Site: brandenburg
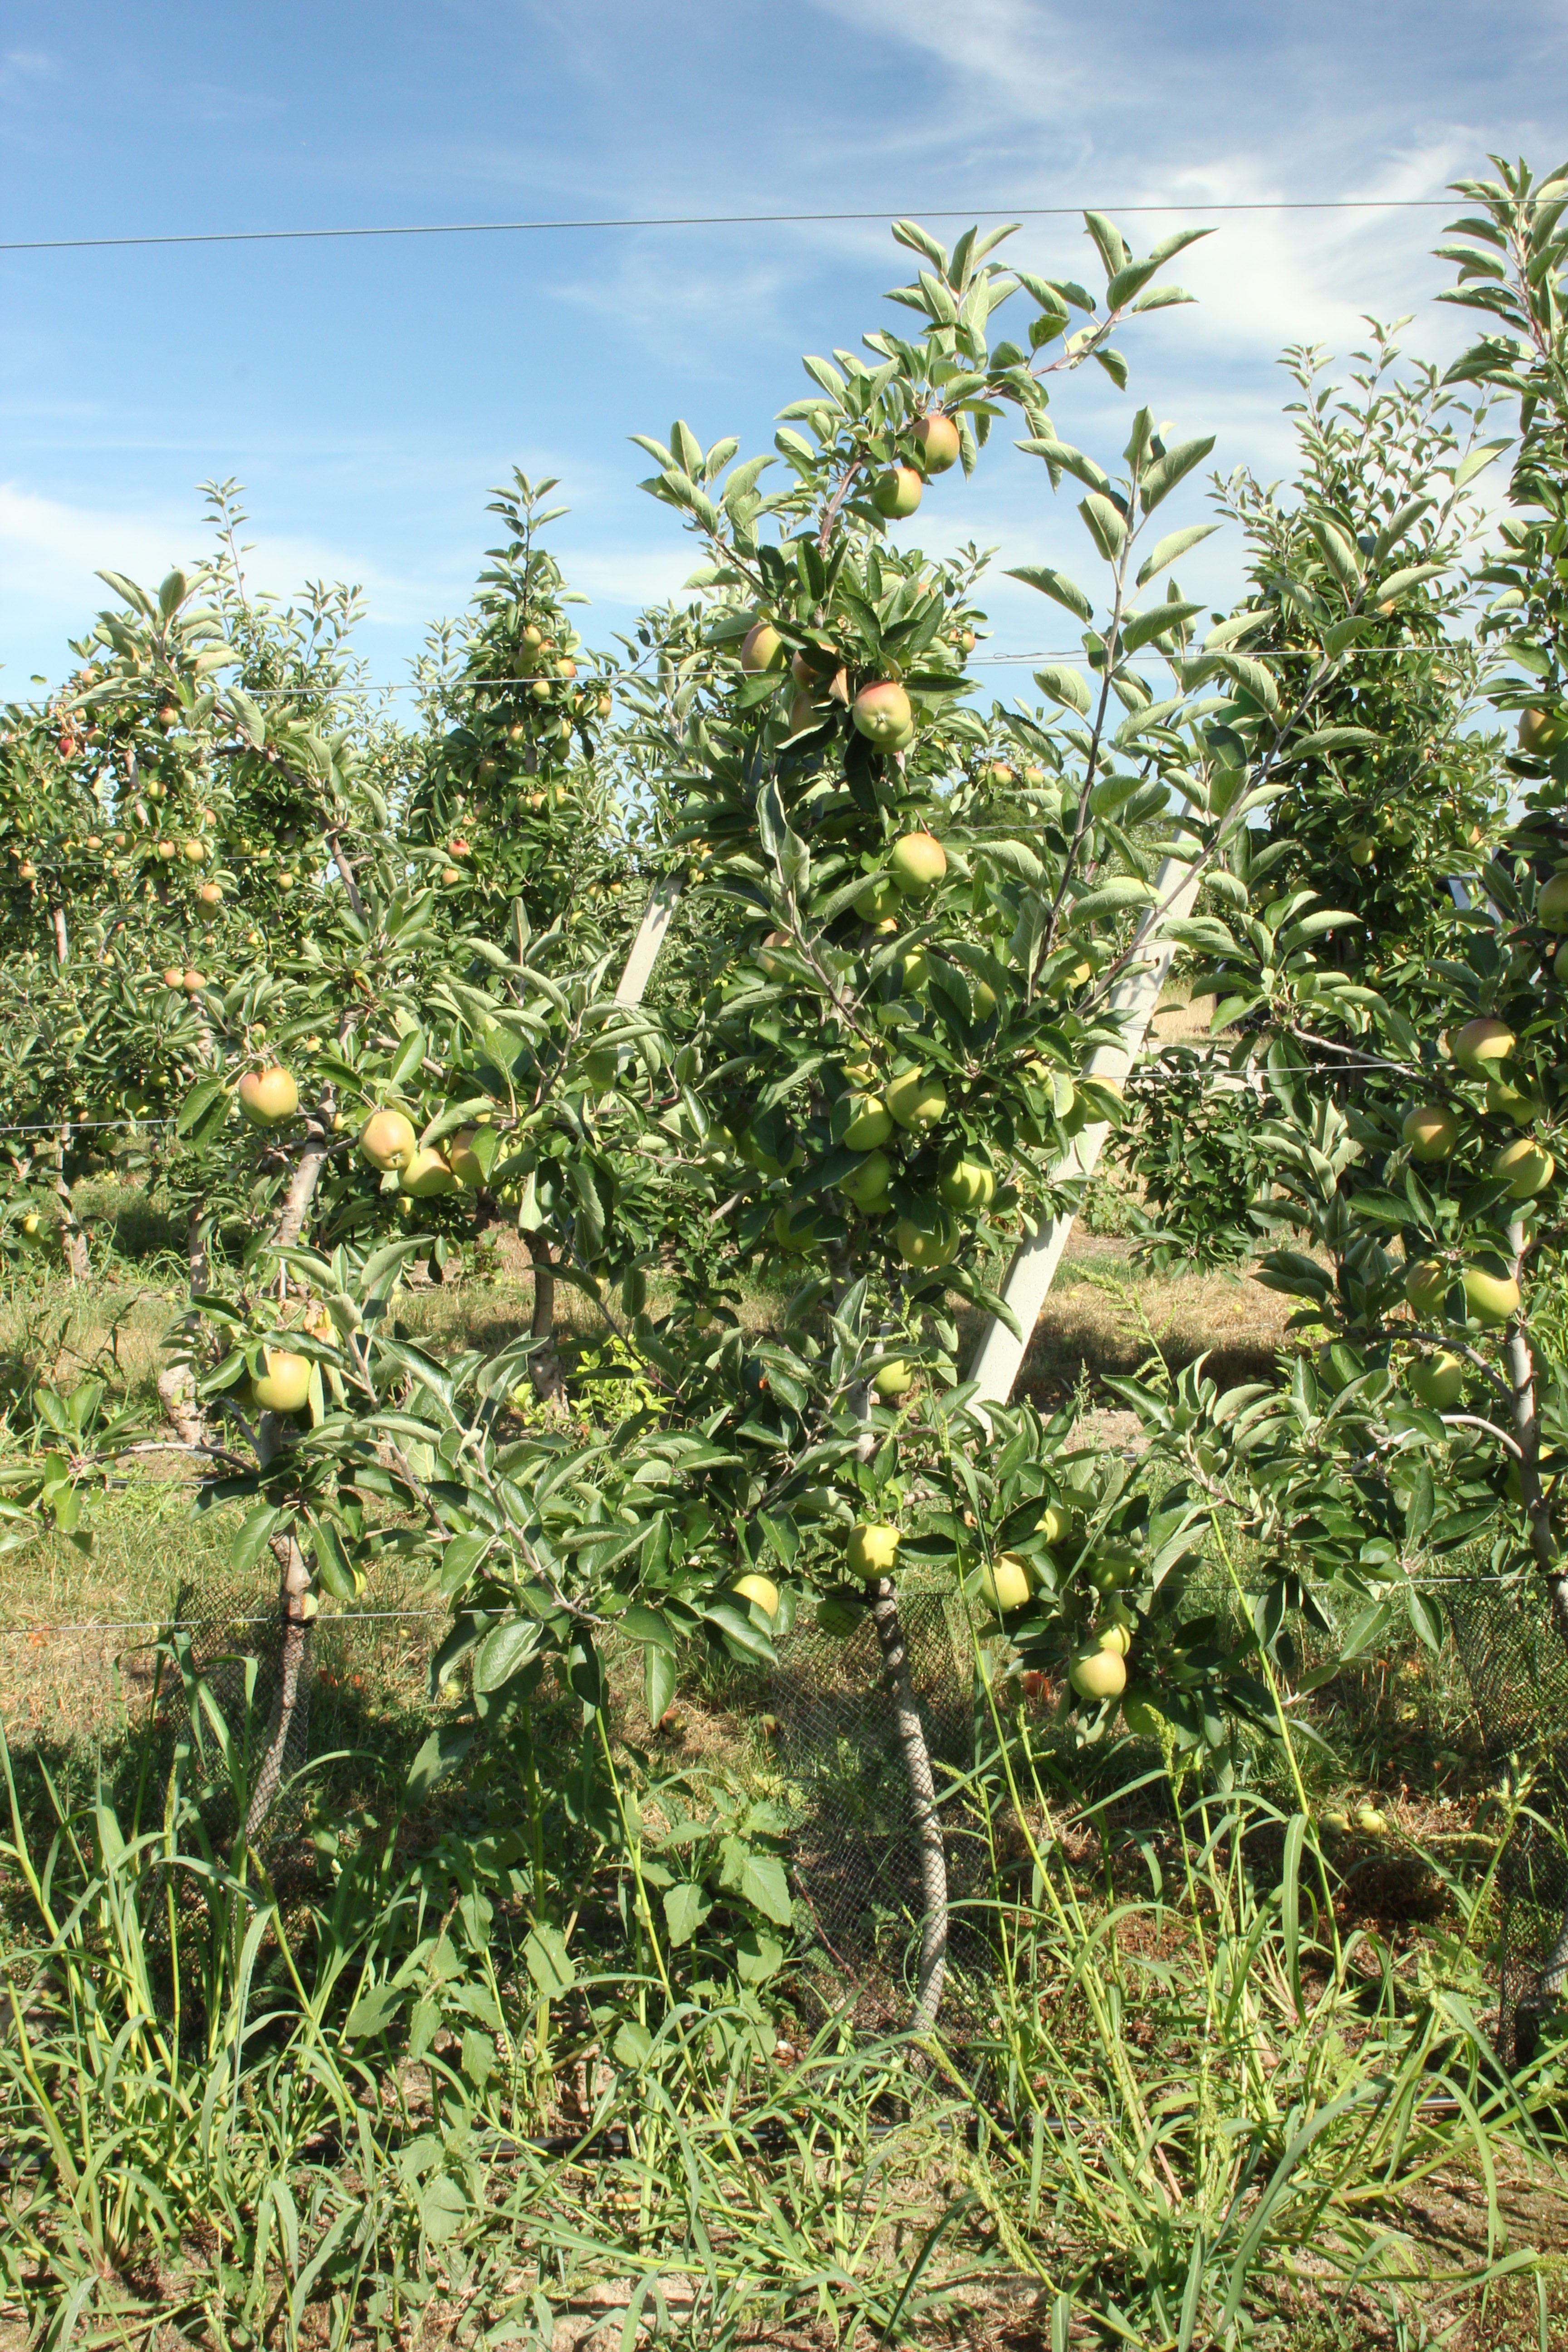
Growth stage (BBCH 77): Development of fruit